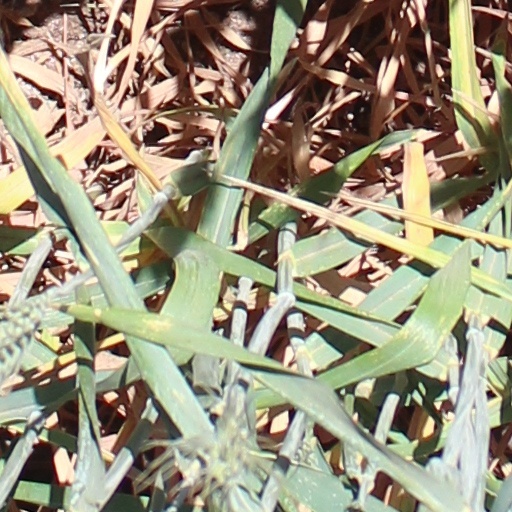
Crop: wheat